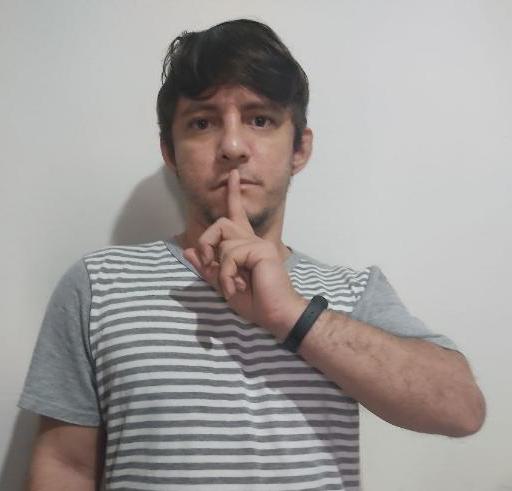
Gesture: mute